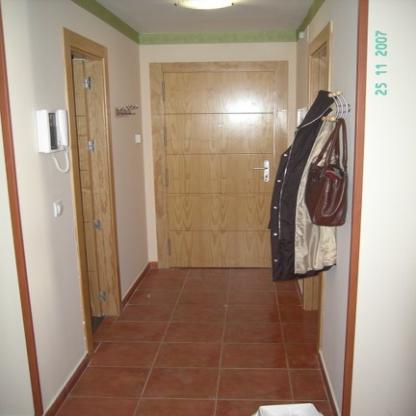
Scene: Indoor